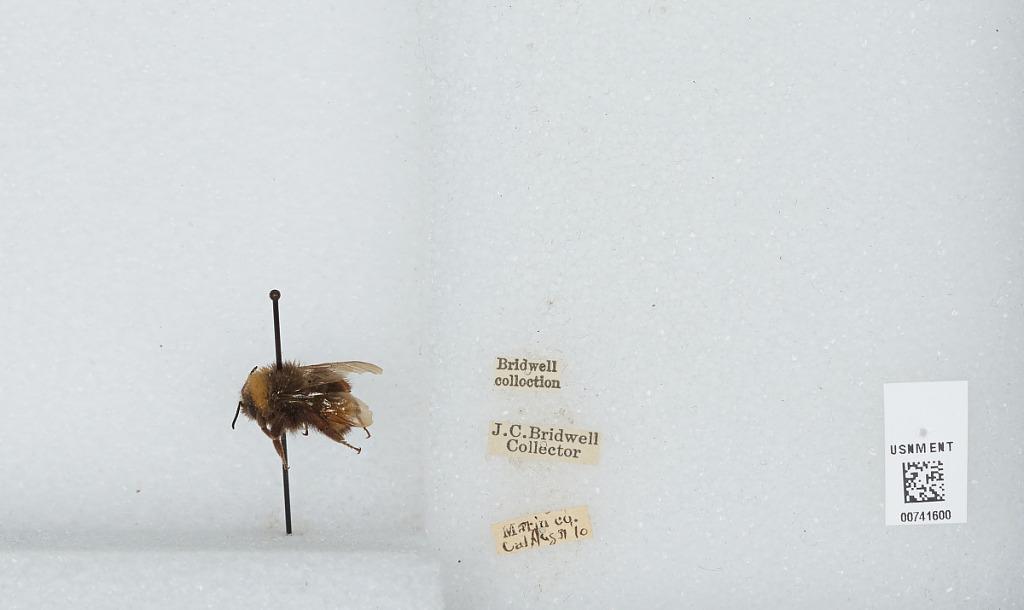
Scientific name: Bombus (Bombus) occidentalis Greene
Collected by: J. Bridwell
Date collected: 1910-8-31
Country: United States
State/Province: California
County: Marin
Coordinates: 38.03, -122.73